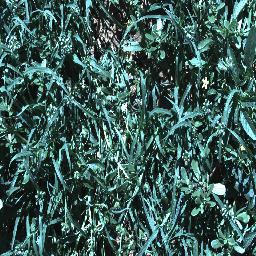
Label: negative